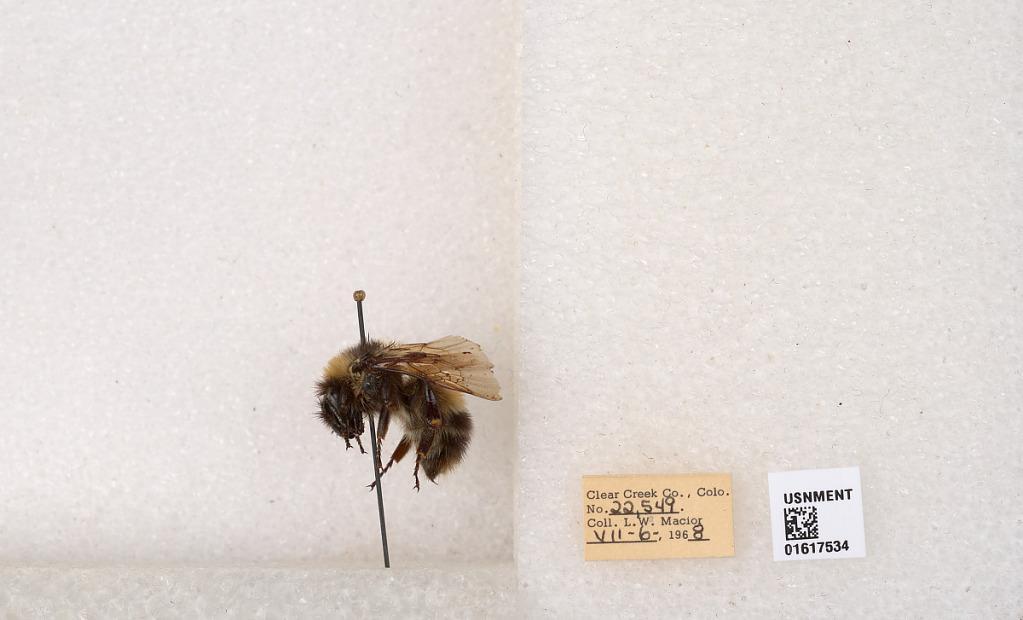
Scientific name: Bombus kirbyellus
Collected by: L. Macior
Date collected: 1968-7-6
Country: United States
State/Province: Colorado
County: Clear Creek
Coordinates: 39.6891, -105.644